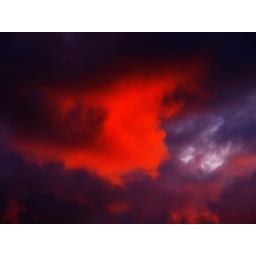
a sign in the sky